Oméga-Six

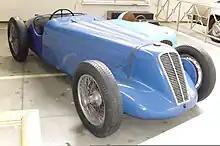
Oméga-Six 1929

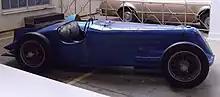
Oméga-Six 1929

In 1924 two cars entered the Le Mans 24 Hour race, but both retired and were classified 33rd and 35th.